Tall, dark and handsome

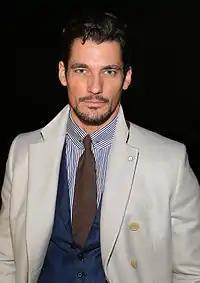
David Gandy has been often called tall, dark and handsome by media such as "Vogue" and "GQ".

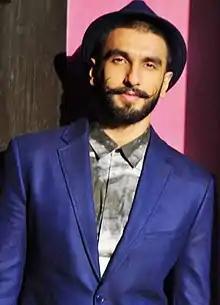
Ranveer Singh, a Bollywood actor, has been called tall, dark and handsome in the media.

In the 2010s, Bollywood actors Ranveer Singh, Randeep Hooda, and Arjun Kapoor were described by the phrase in the Indian media.